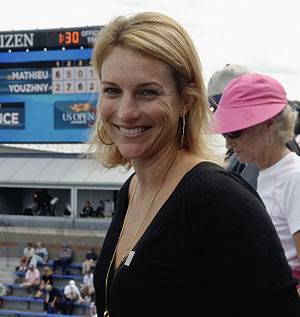
Corina Morariu
Corina Morariu er en tidligere professionel tennisspiller fra USA.